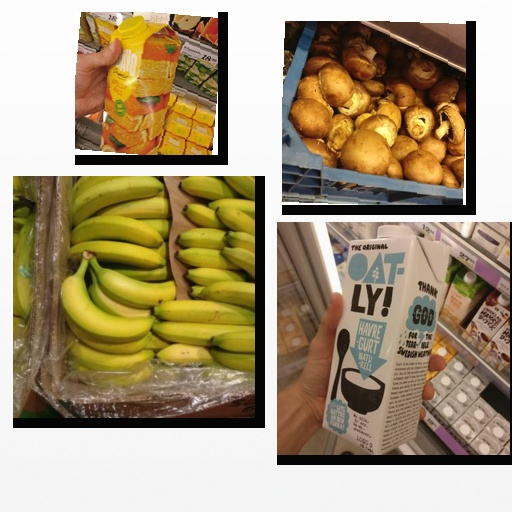
Food items: orange_juice, mushroom, banana, oat_yogurt